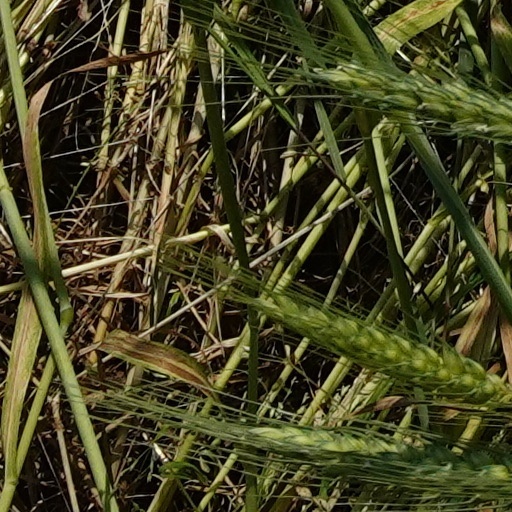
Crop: wheat